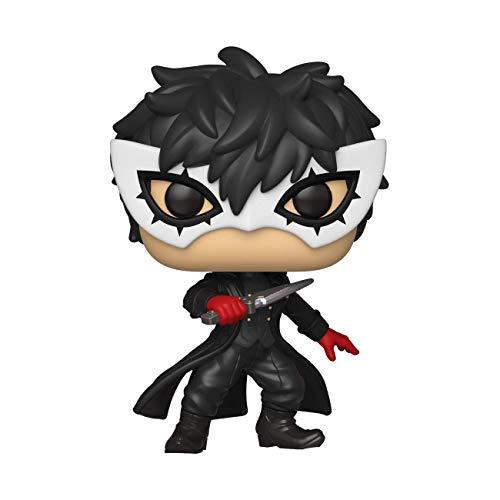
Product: Funko Pop! Games: Persona 5 - The Joker (Styles May Vary)
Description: From persona 5, the Joker styles may vary, as a stylized POP vinyl from Funko.
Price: $15.45
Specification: Product Dimensions:         2.5 x 2.5 x 3.8 inches    |Shipping Weight: 4.6 ounces (View shipping rates and policies)|ASIN: B07KPHPDM9|Item model number: 37407